A. G. Cook

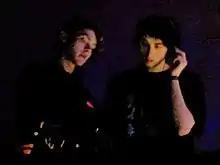
Sophie (left) and Cook (right) produced QT's single "Hey QT"

Cook worked with Sophie to produce a song for QT, a pop singer portrayed by American performance artist Hayden Dunham. She found Cook through his work online and wanted to use a song to market a QT energy drink. Their resulting collaboration "Hey QT" was released in August 2014 on XL Recordings.